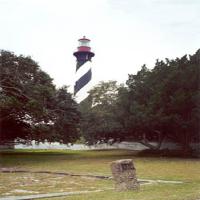
Weather: cloudy or overcast